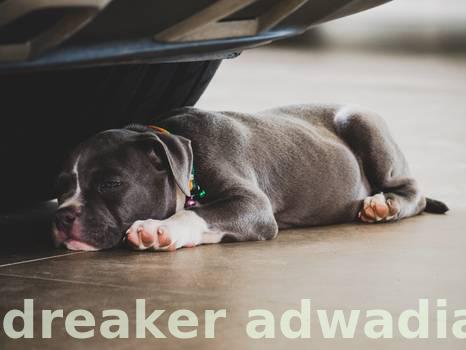
Label: Watermark